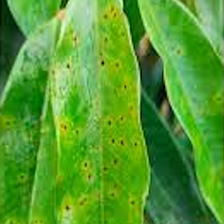
Label: canker_disease